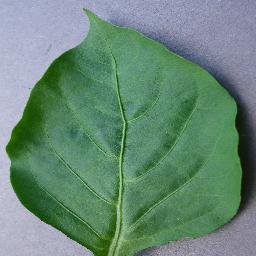
Label: Pepper,_bell___healthy